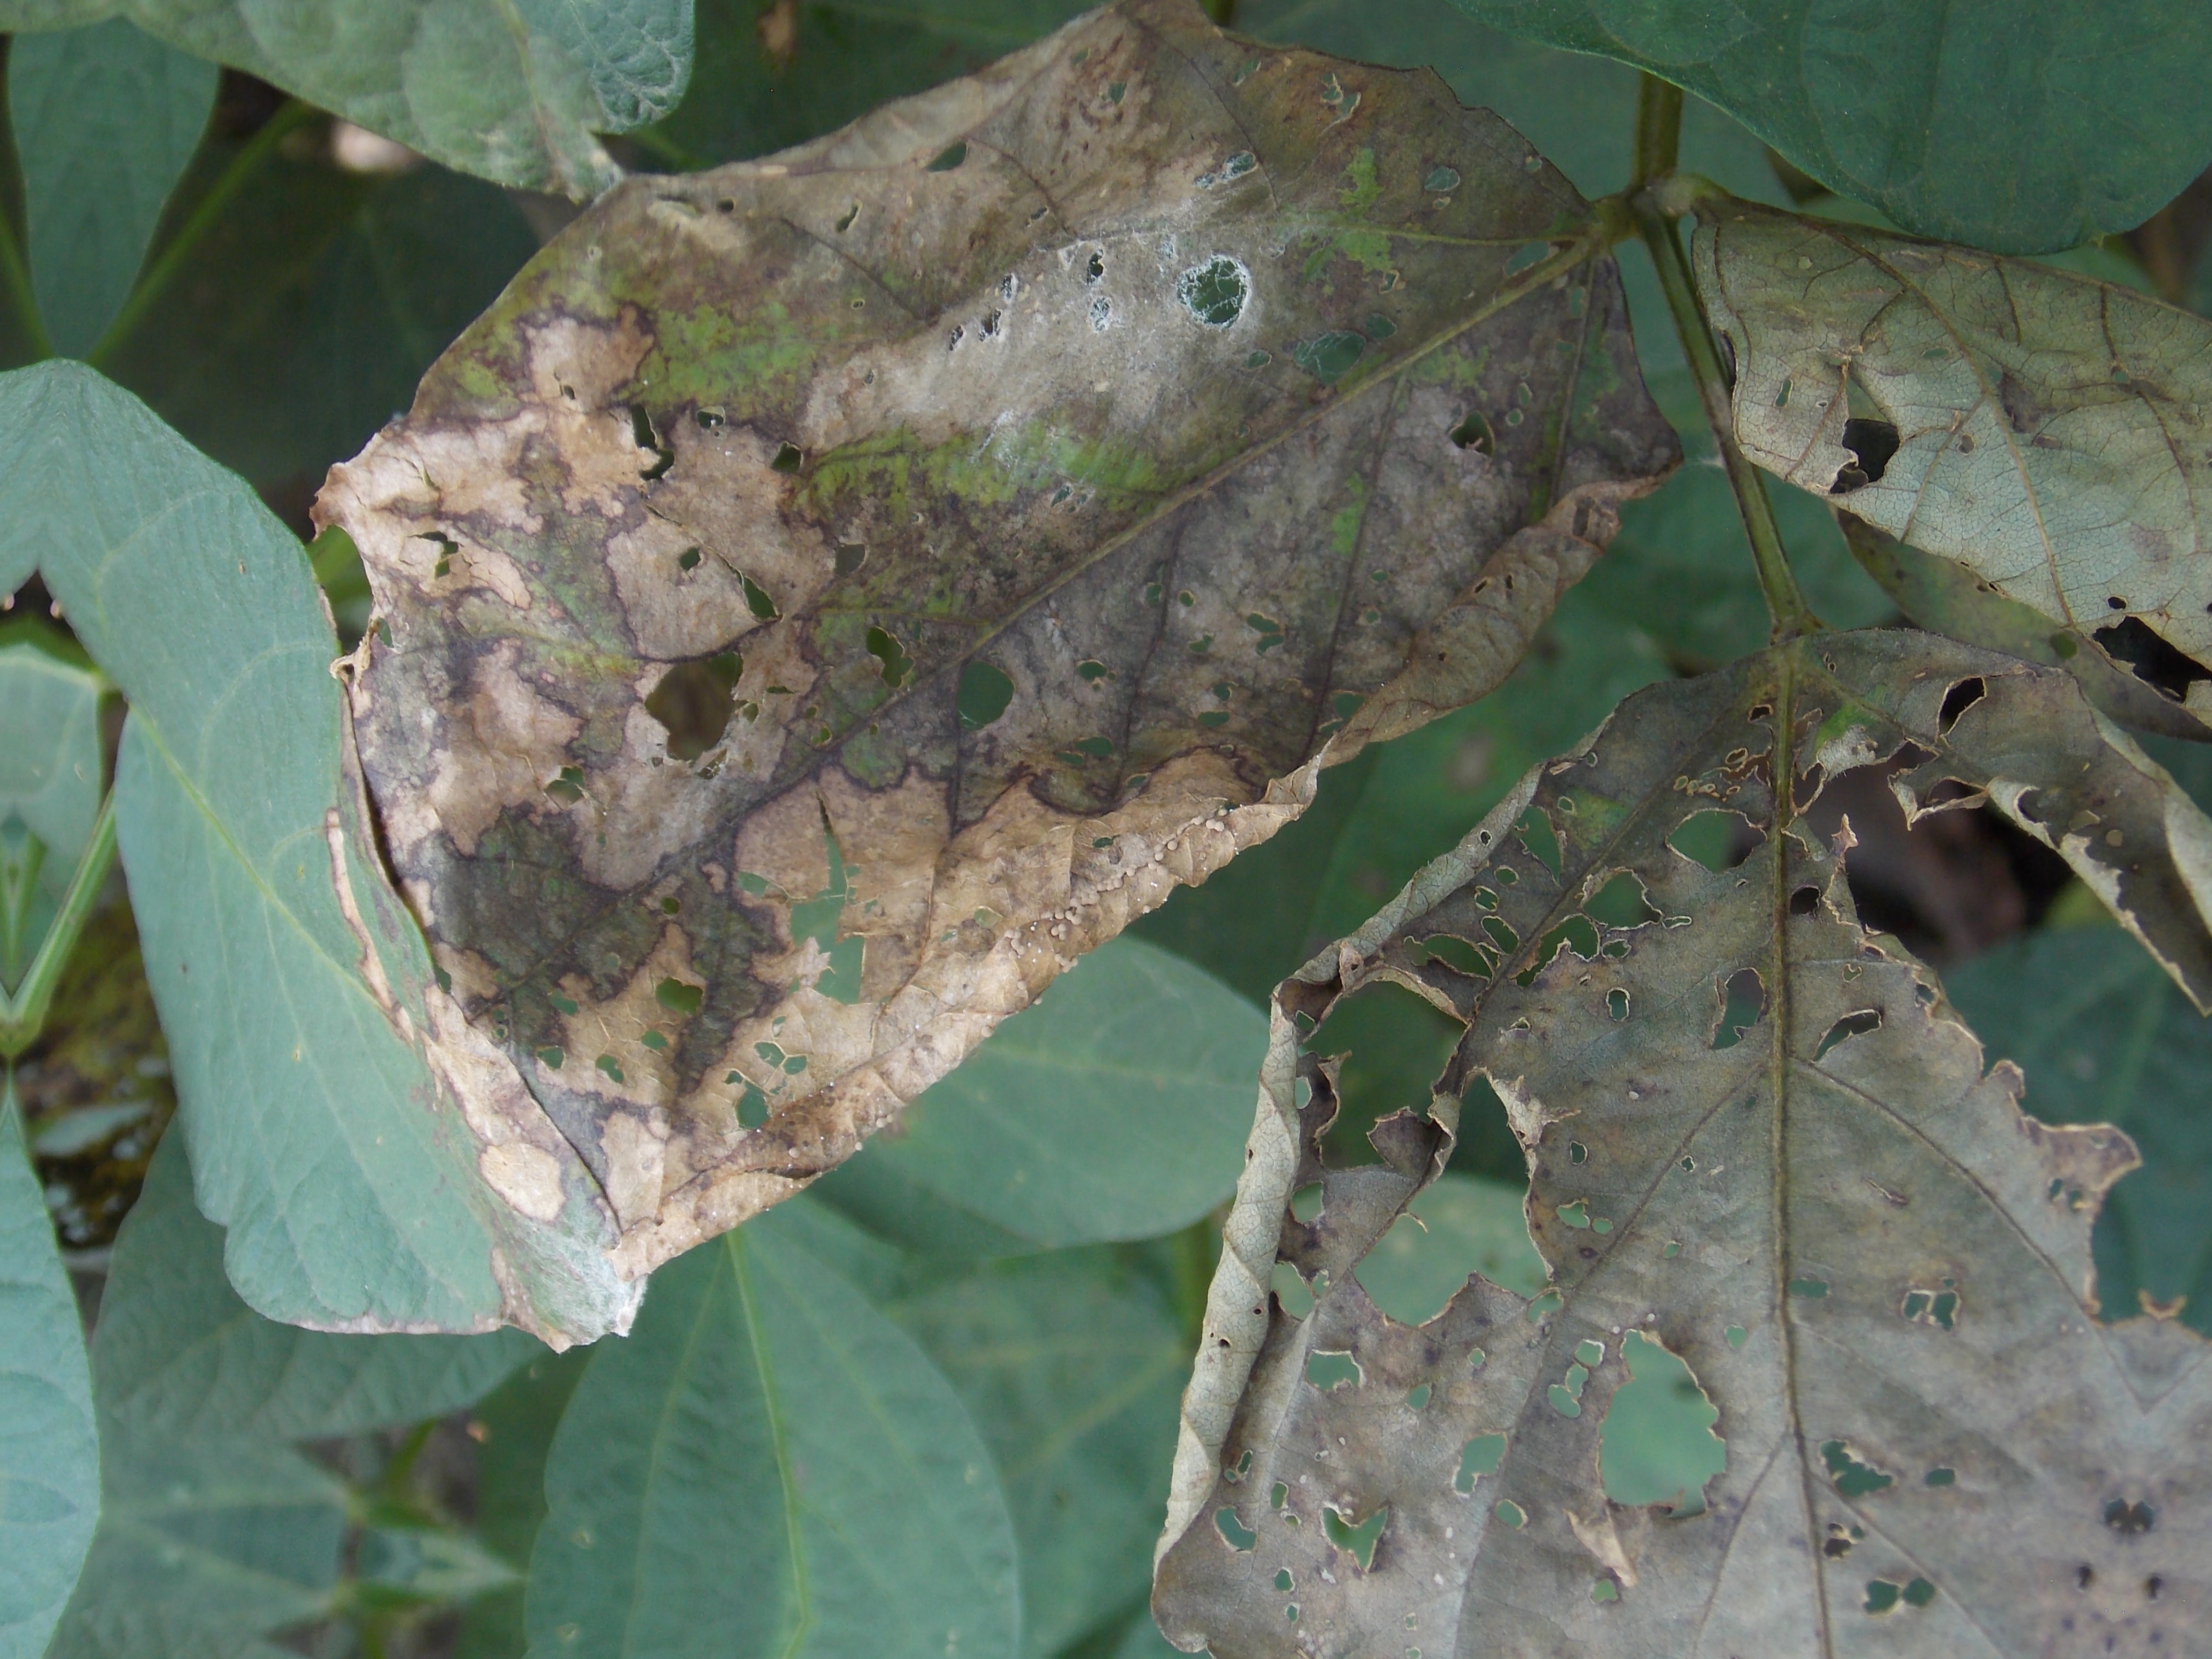
Label: Disease